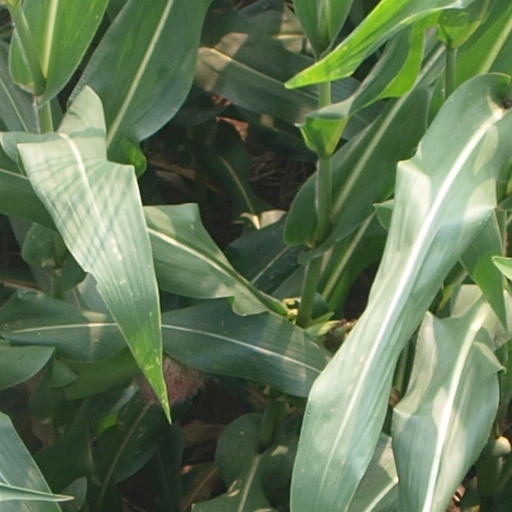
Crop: maize; corn